Compagnie Générale Transatlantique

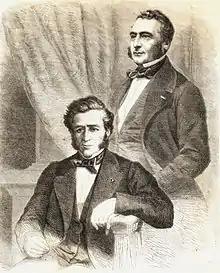
The brothers Émile and Isaac Péreire, founders of the company

In 1855, the Péreire brothers, Emile and Isaac, founded the Compagnie Générale Maritime in Granville, Manche. Already owners of many railway companies, they were a part of a current of French industrialists who founded large companies under the leadership of Napoleon III. In the 1850s, there was a strong need for a French merchant fleet. The Pereires were also at the head of a credit organization, Société Générale de Crédit Mobilier, which became the main shareholder of the new company.